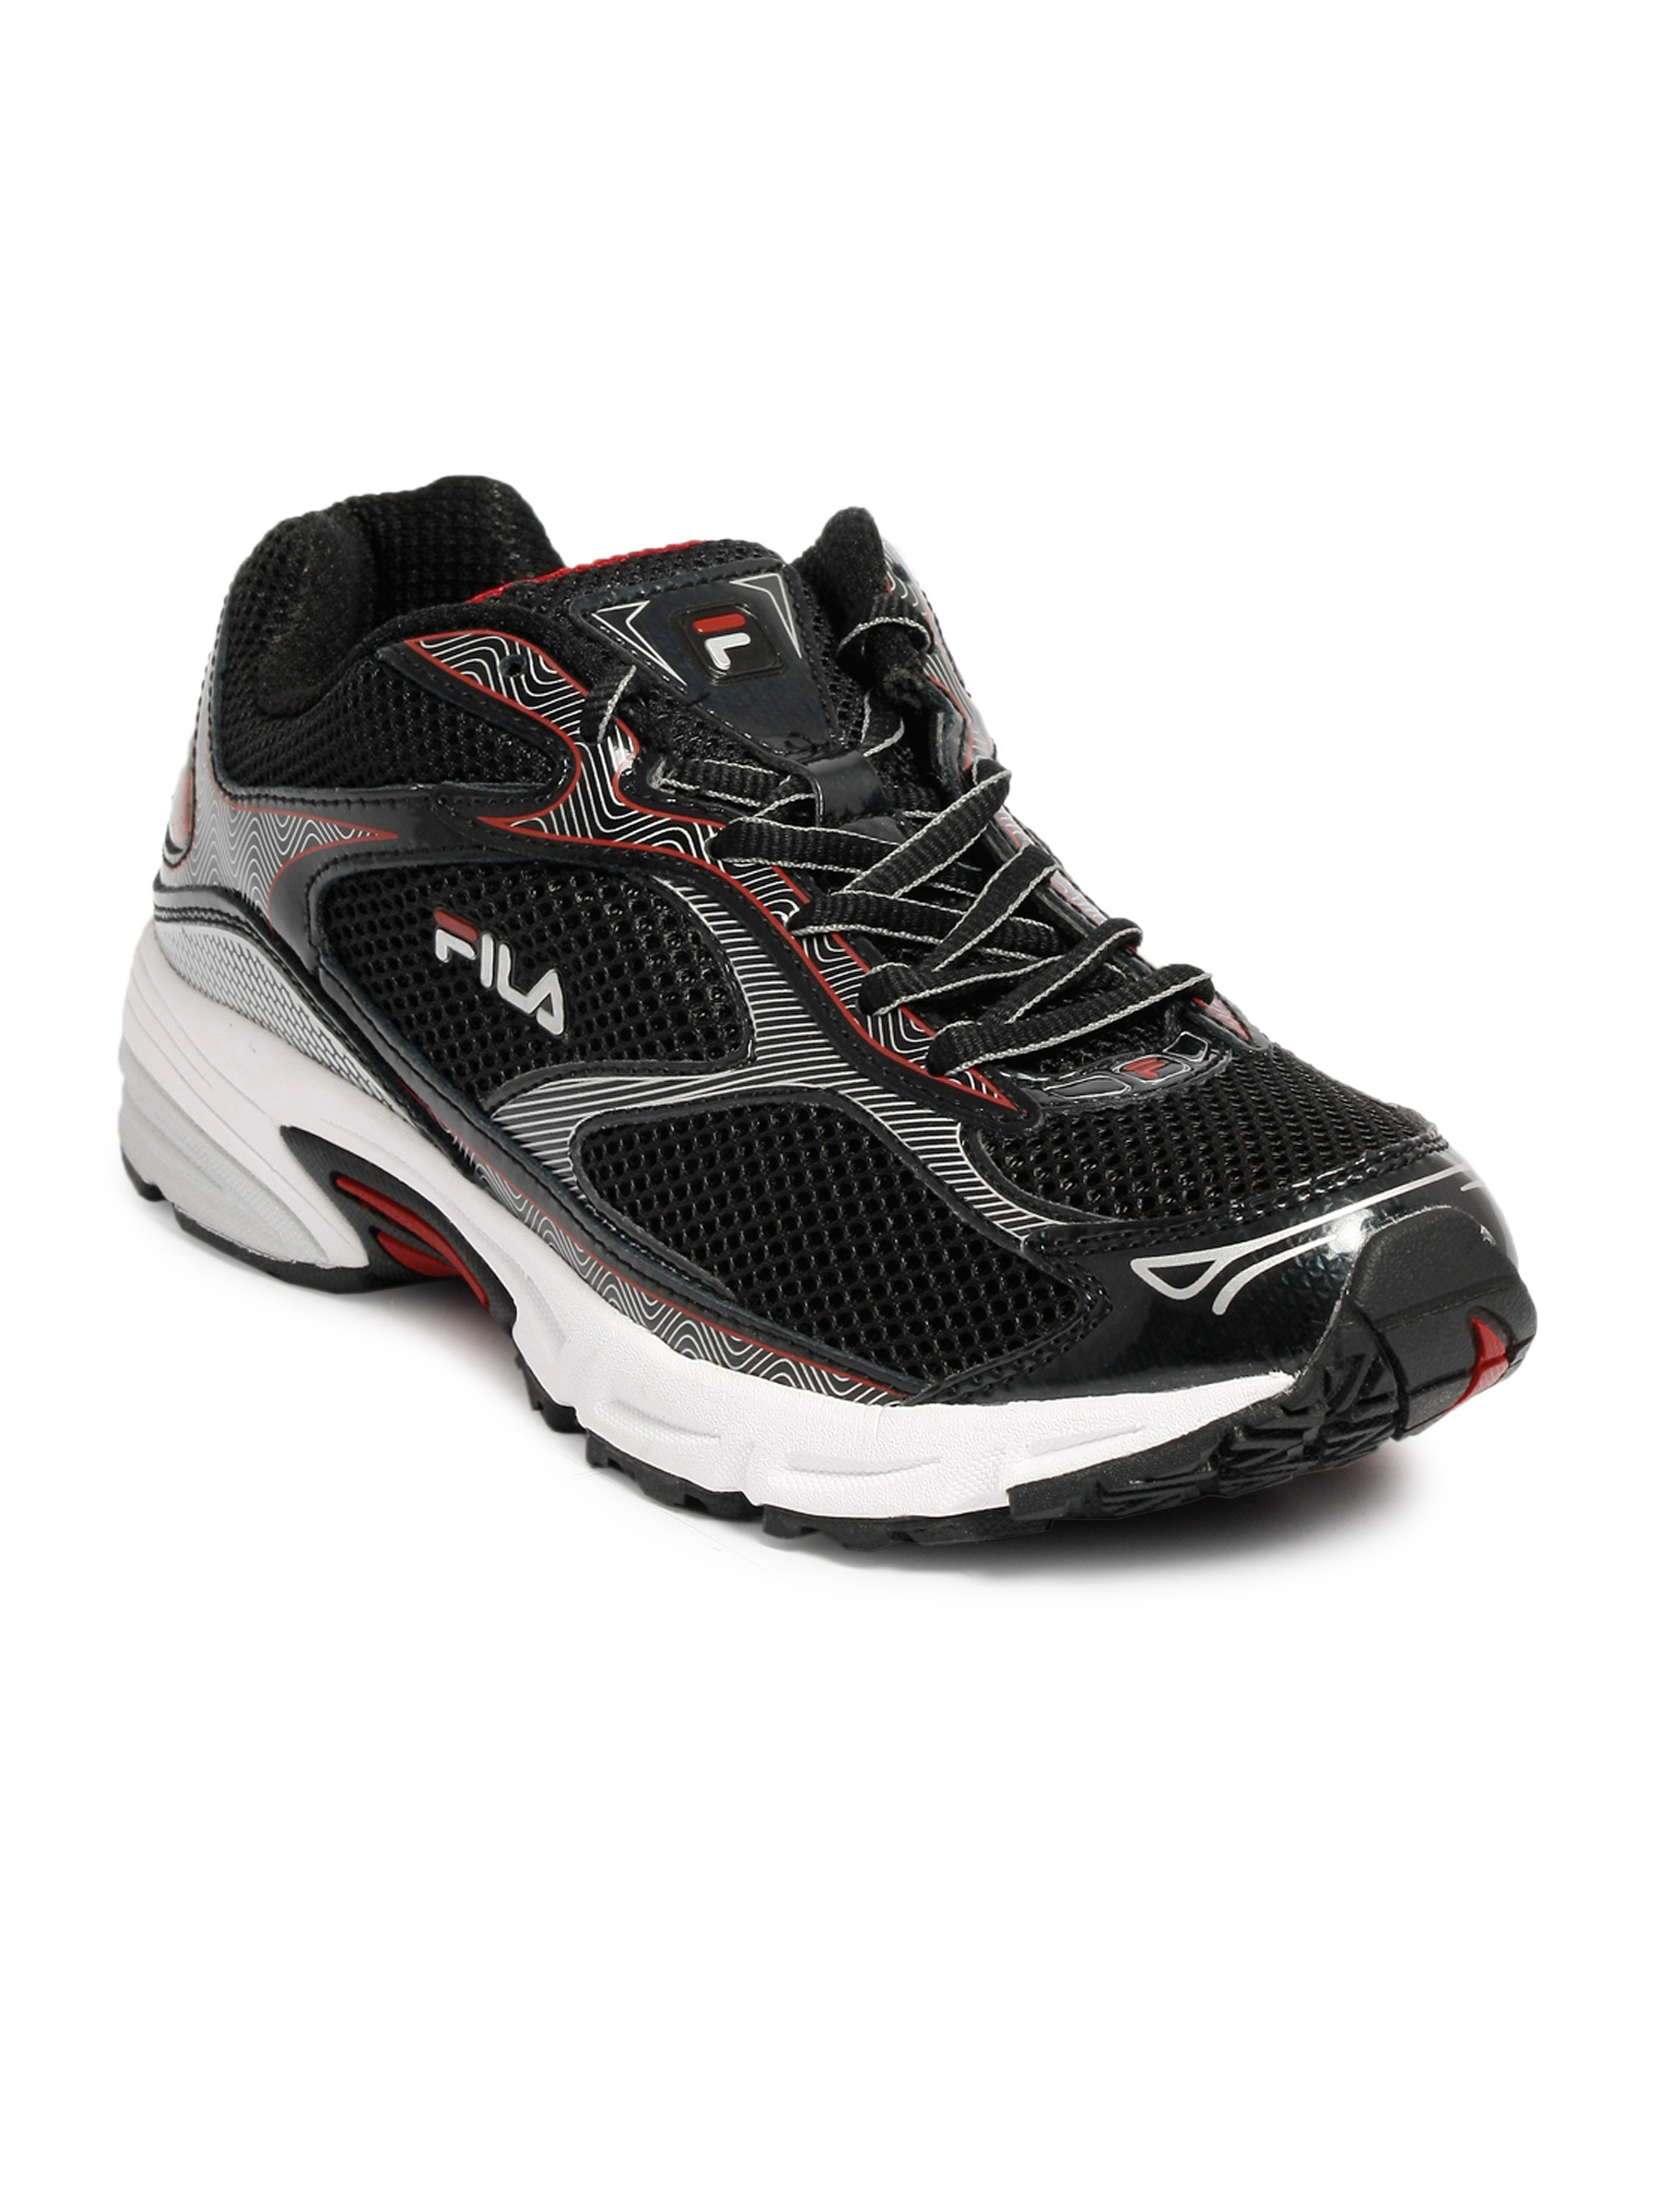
Fila Men Tenet Black Sports Shoes
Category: Footwear / Shoes / Sports Shoes
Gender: Men
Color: Black
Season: Fall 2011
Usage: Sports